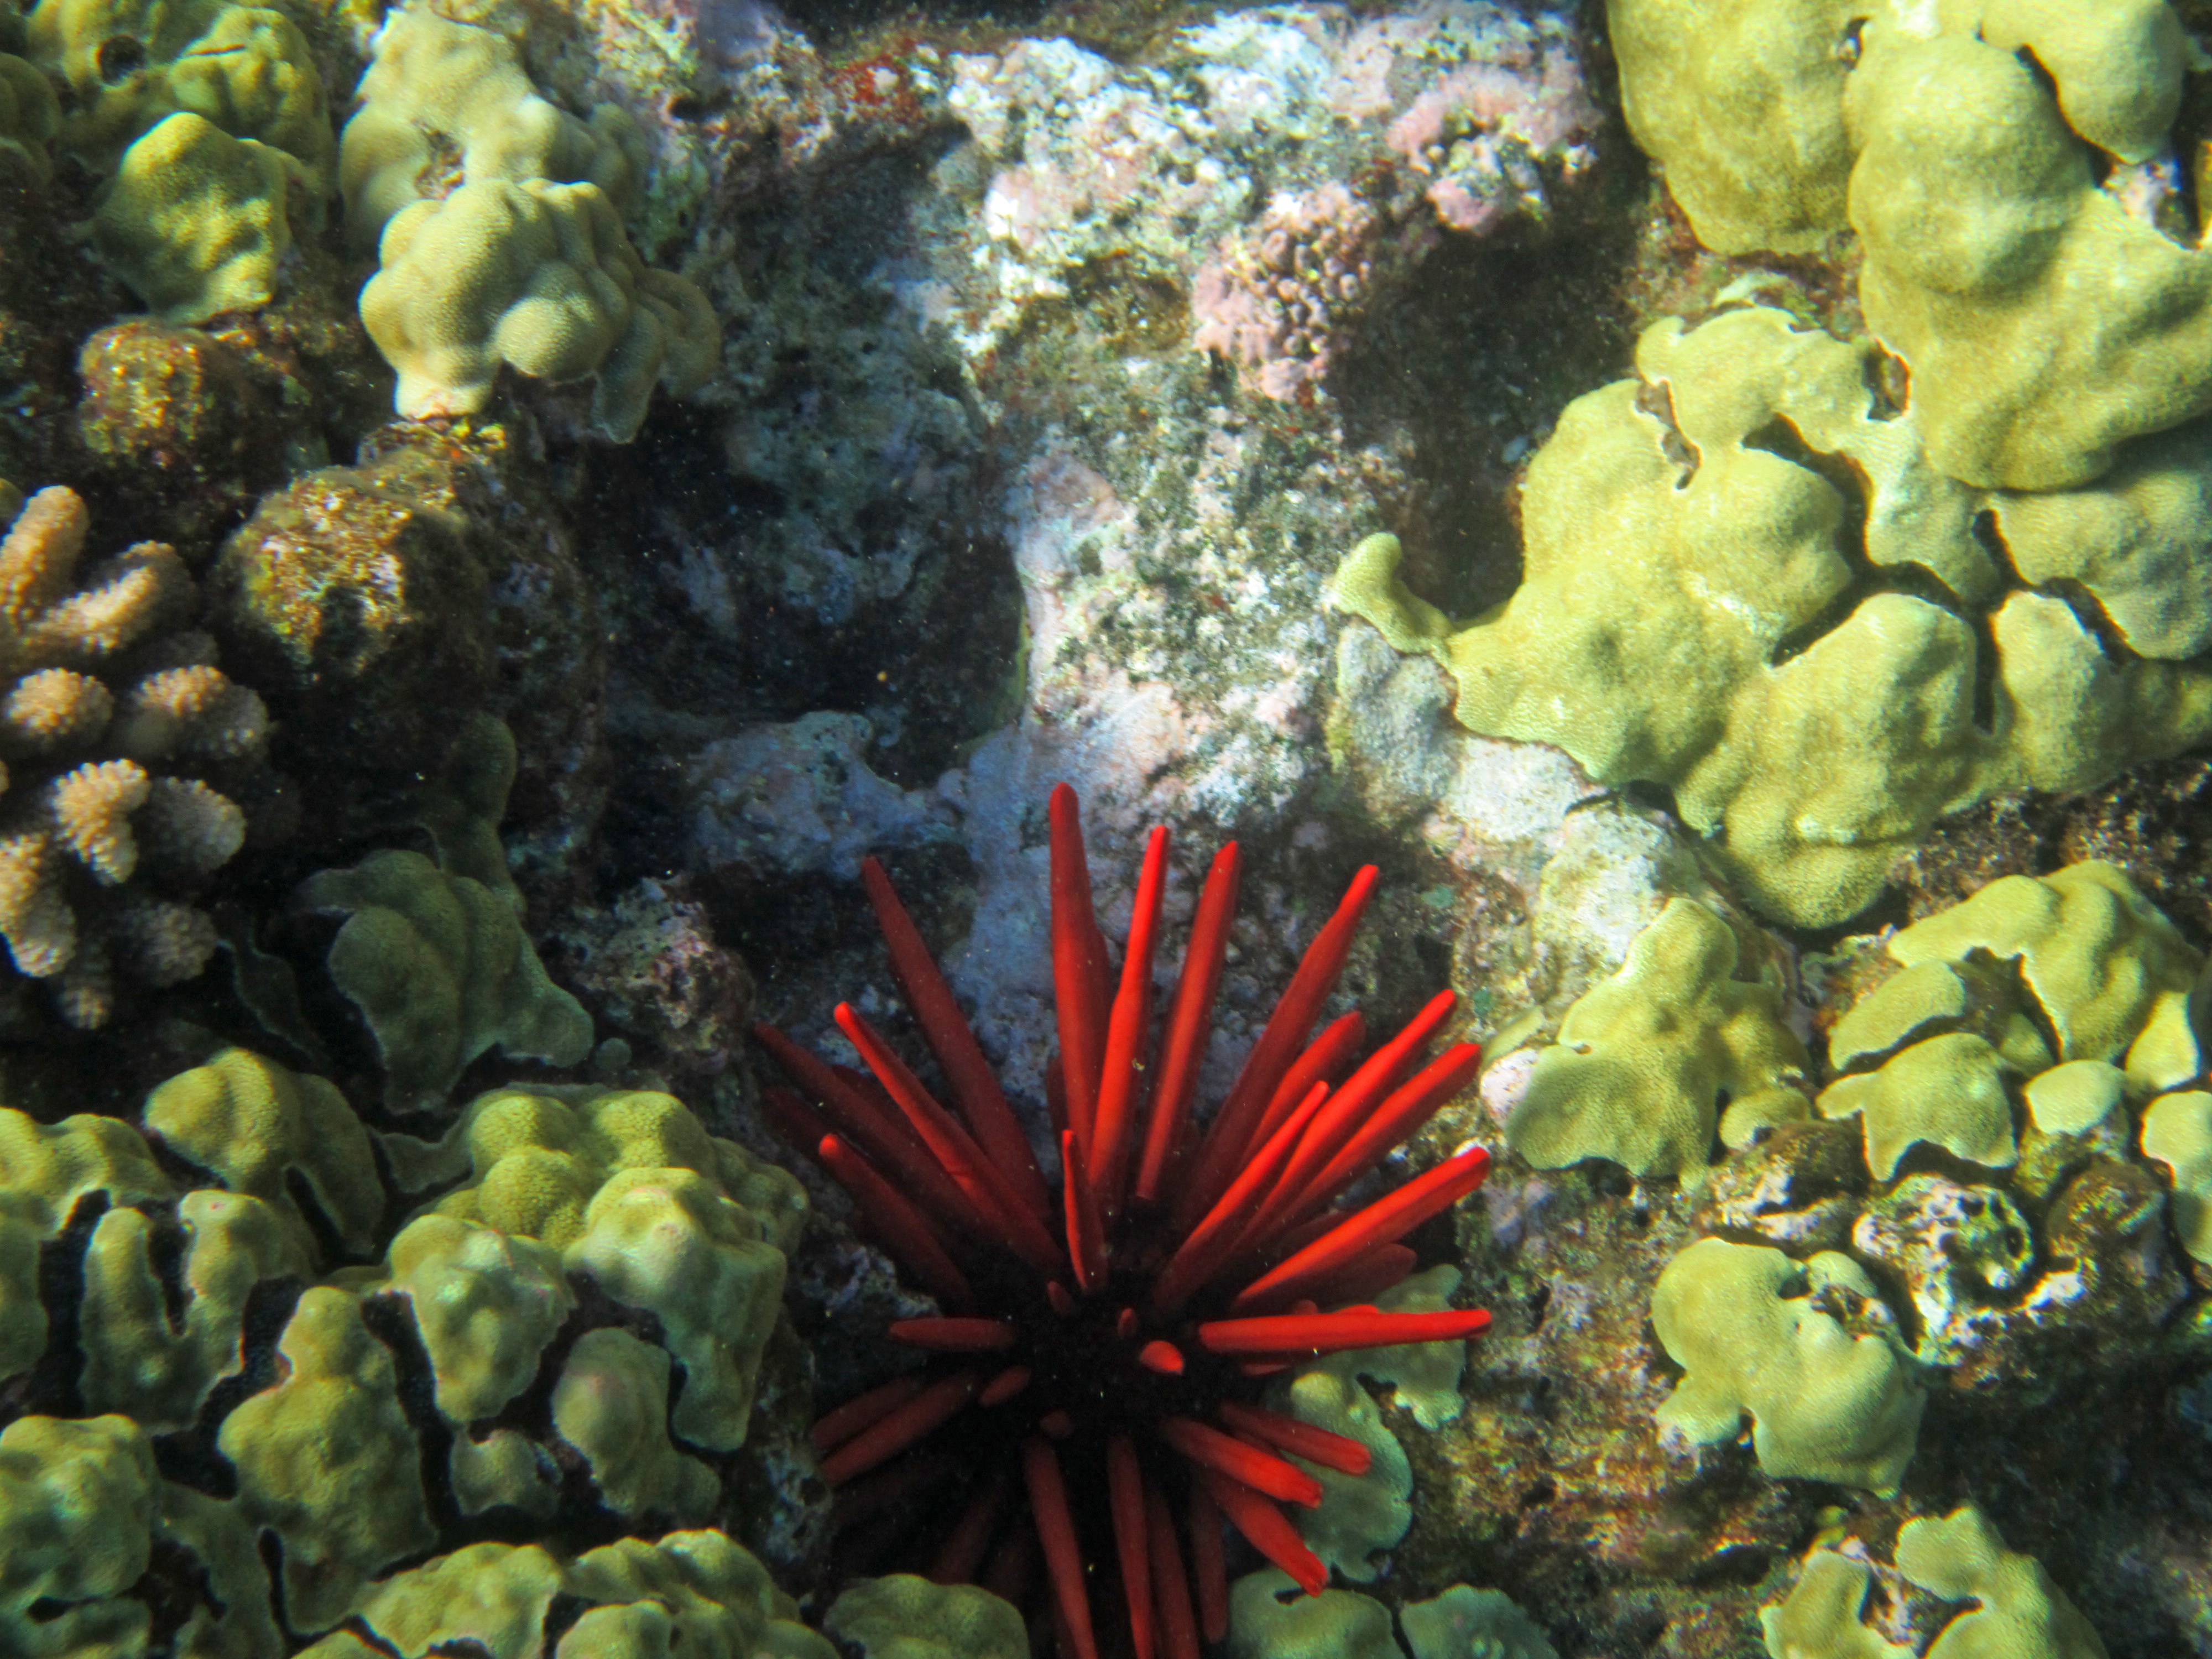
landscape, sea, underwater, red, biology, hawaii, colorful, coral, coral reef, reef, aquarium, habitat, underwater world, meeresbewohner, organism, sea urchins, molokini, marine biology, coral reef fish